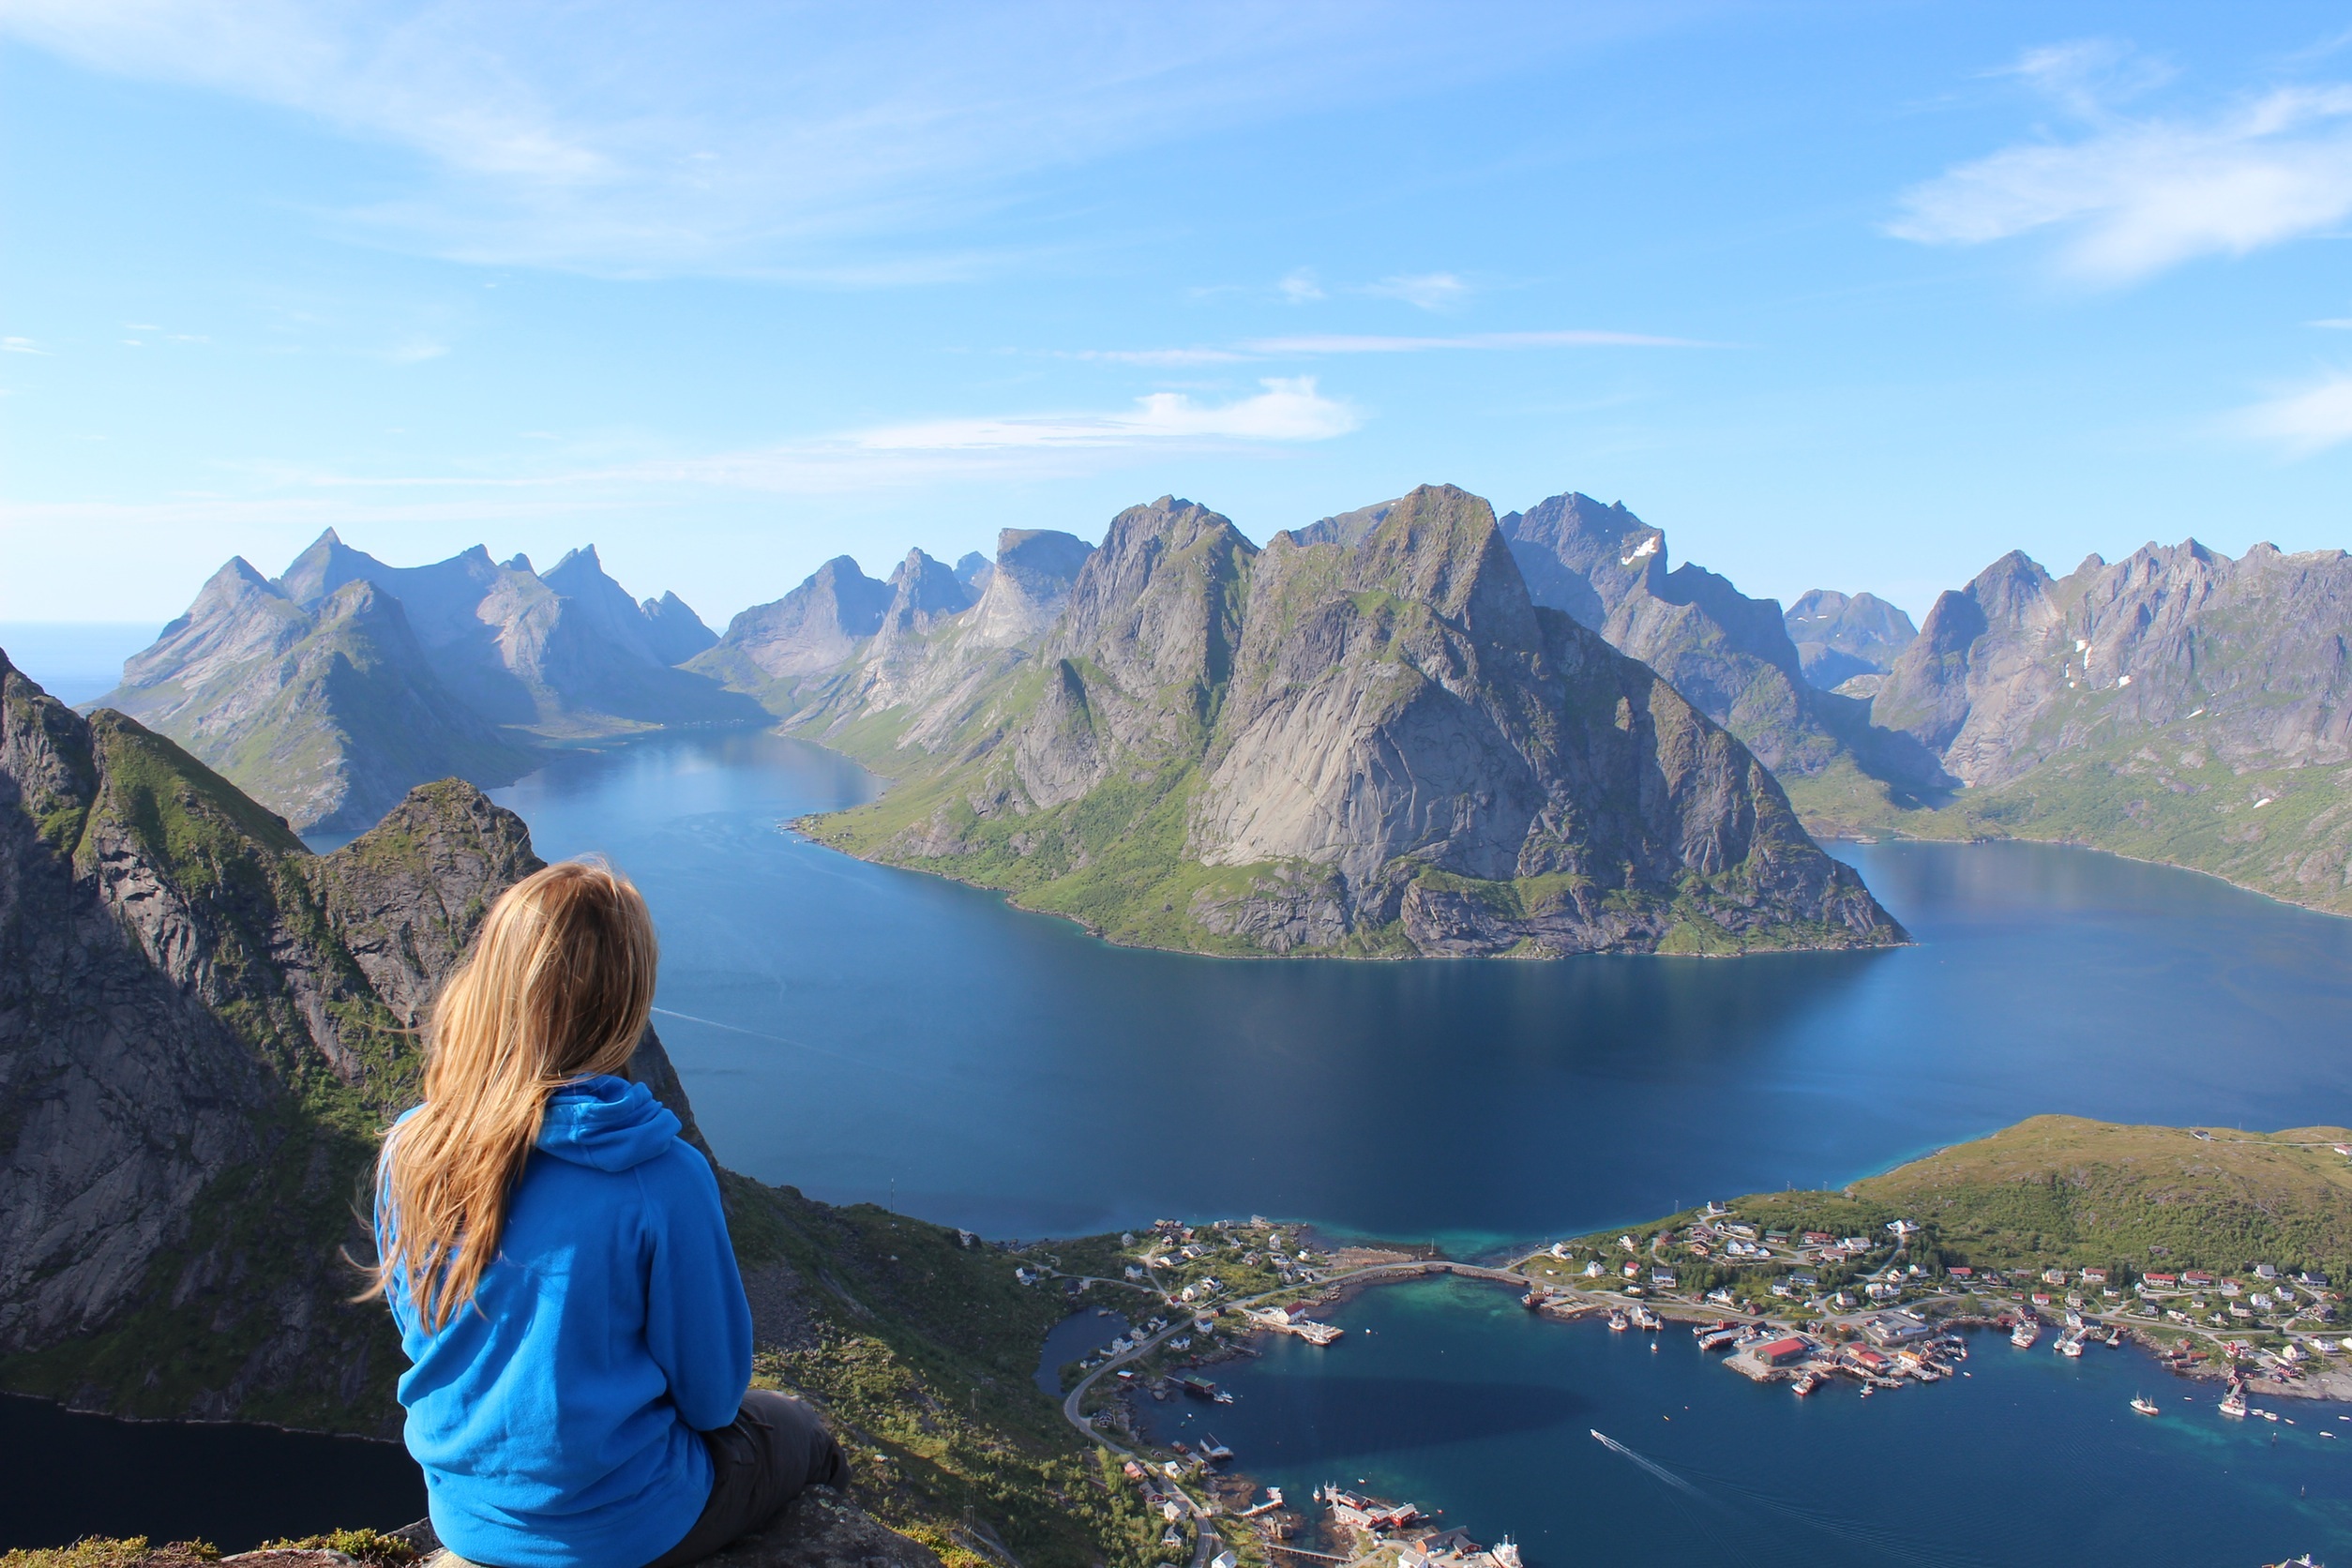
landscape, water, nature, forest, outdoor, rock, wilderness, walking, mountain, sky, lake, adventure, view, mountain range, vacation, travel, female, tranquil, blue, fjord, tourism, national park, mountains, alps, plateau, scene, fell, loch, landform, mountainous landforms, glacial landform